Falun Mine

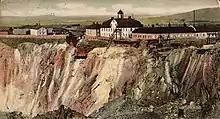
A postcard depicting the mine, circa 1907.

Sweden had a virtual monopoly on copper which it retained throughout the 17th century. The only other country with a comparable copper output was Japan, but European imports from Japan were insignificant. In 1690, Erik Odhelius, a prominent metallurgist, was dispatched by the King to survey the European metal market. Although copper production had already begun to decline by the time he made his report, something Odhelius made no secret of, he stated, "For the production of copper Sweden has always been like a mother, and although in many places within and without Europe some copper is extracted it counts for nothing next to the abundance of Swedish copper".